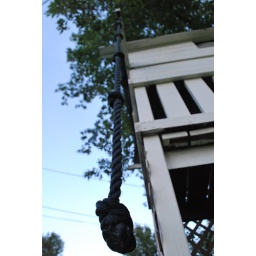
tree house in backyard